Lepidocaris

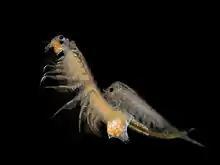
"Lepidocaris" may have resembled "Artemia salina" both morphologically and ecologically.

"Lepidocaris rhyniensis" is a segmented animal with 23 body segments. The whole body measures around long. The head has two pairs of antennae, the second of which is used for swimming. As in Anostraca, there is no carapace. There are eleven pairs of appendages on the thorax and abdomen, of which the first three pairs are "phyllopodia", or leaf-like limbs, as seen in other branchiopods such as "Triops", while the last eight pairs are similar to the swimming limbs of copepods. The tail ends in a pair of caudal furcae.